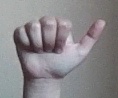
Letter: dhad